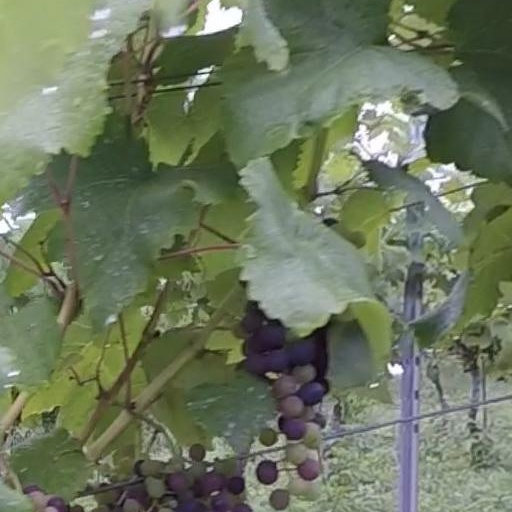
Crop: grape